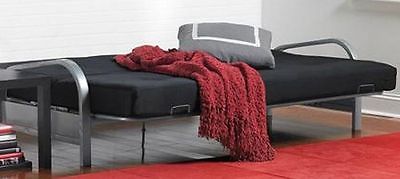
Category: sofa